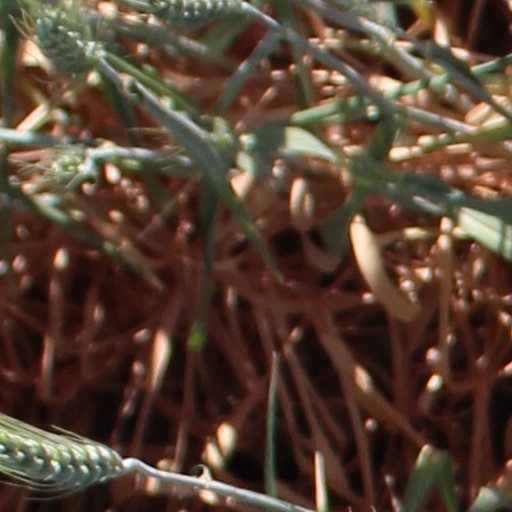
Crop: wheat